J. T. Dunn

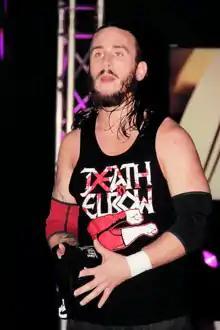
Dunn in August 2017

Johnny Davis Jr. (born December 5, 1989) is an American professional wrestler, better known by his ring name J. T. Dunn. he currently performing to independent circuit.